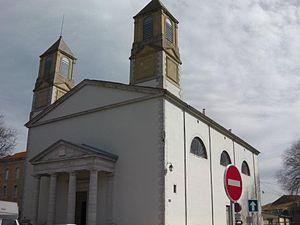
Le temple protestant de Saint-Hippolyte-du-Fort (Gard, France)
Le canton de Saint-Hippolyte-du-Fort est une ancienne division administrative française du département du Gard, dans l'arrondissement du Vigan.
Saint-Hippolyte-du-Fort, en occitan Sant Ipolit del Fòrt, est une commune française située dans le département du Gard, en région Occitanie.